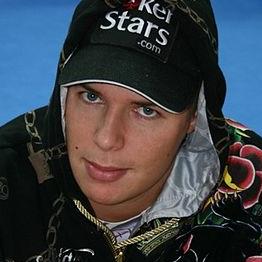
Age: 25